Village Store

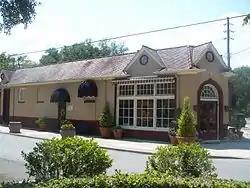

The Village Store (also known as the Oxford Place) is a historic site in Jacksonville, Florida. It is located at 4216, 4212, and 4208 Oxford Avenue, and 2906 and 2902 Corinthian Avenue. On September 29, 1988, it was added to the U.S. National Register of Historic Places.